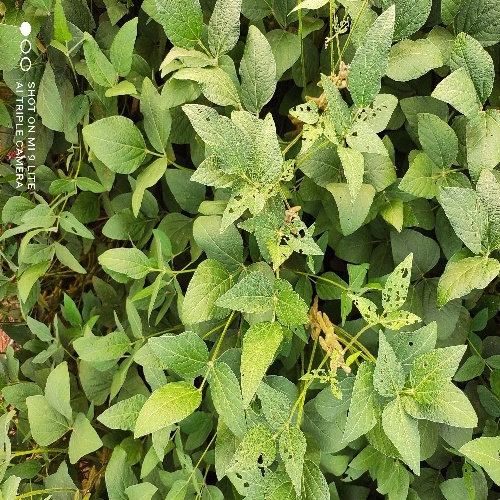
Label: Caterpillar